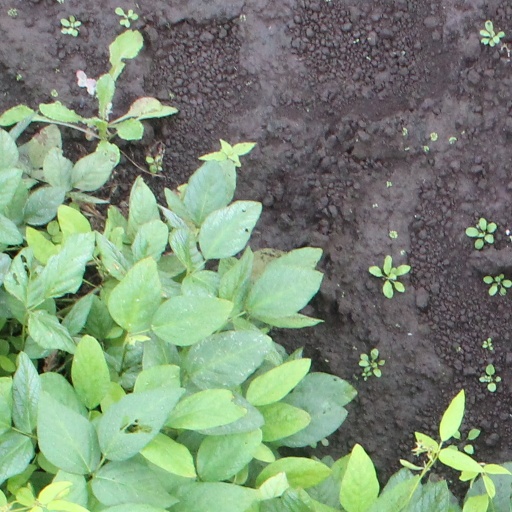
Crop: soybean